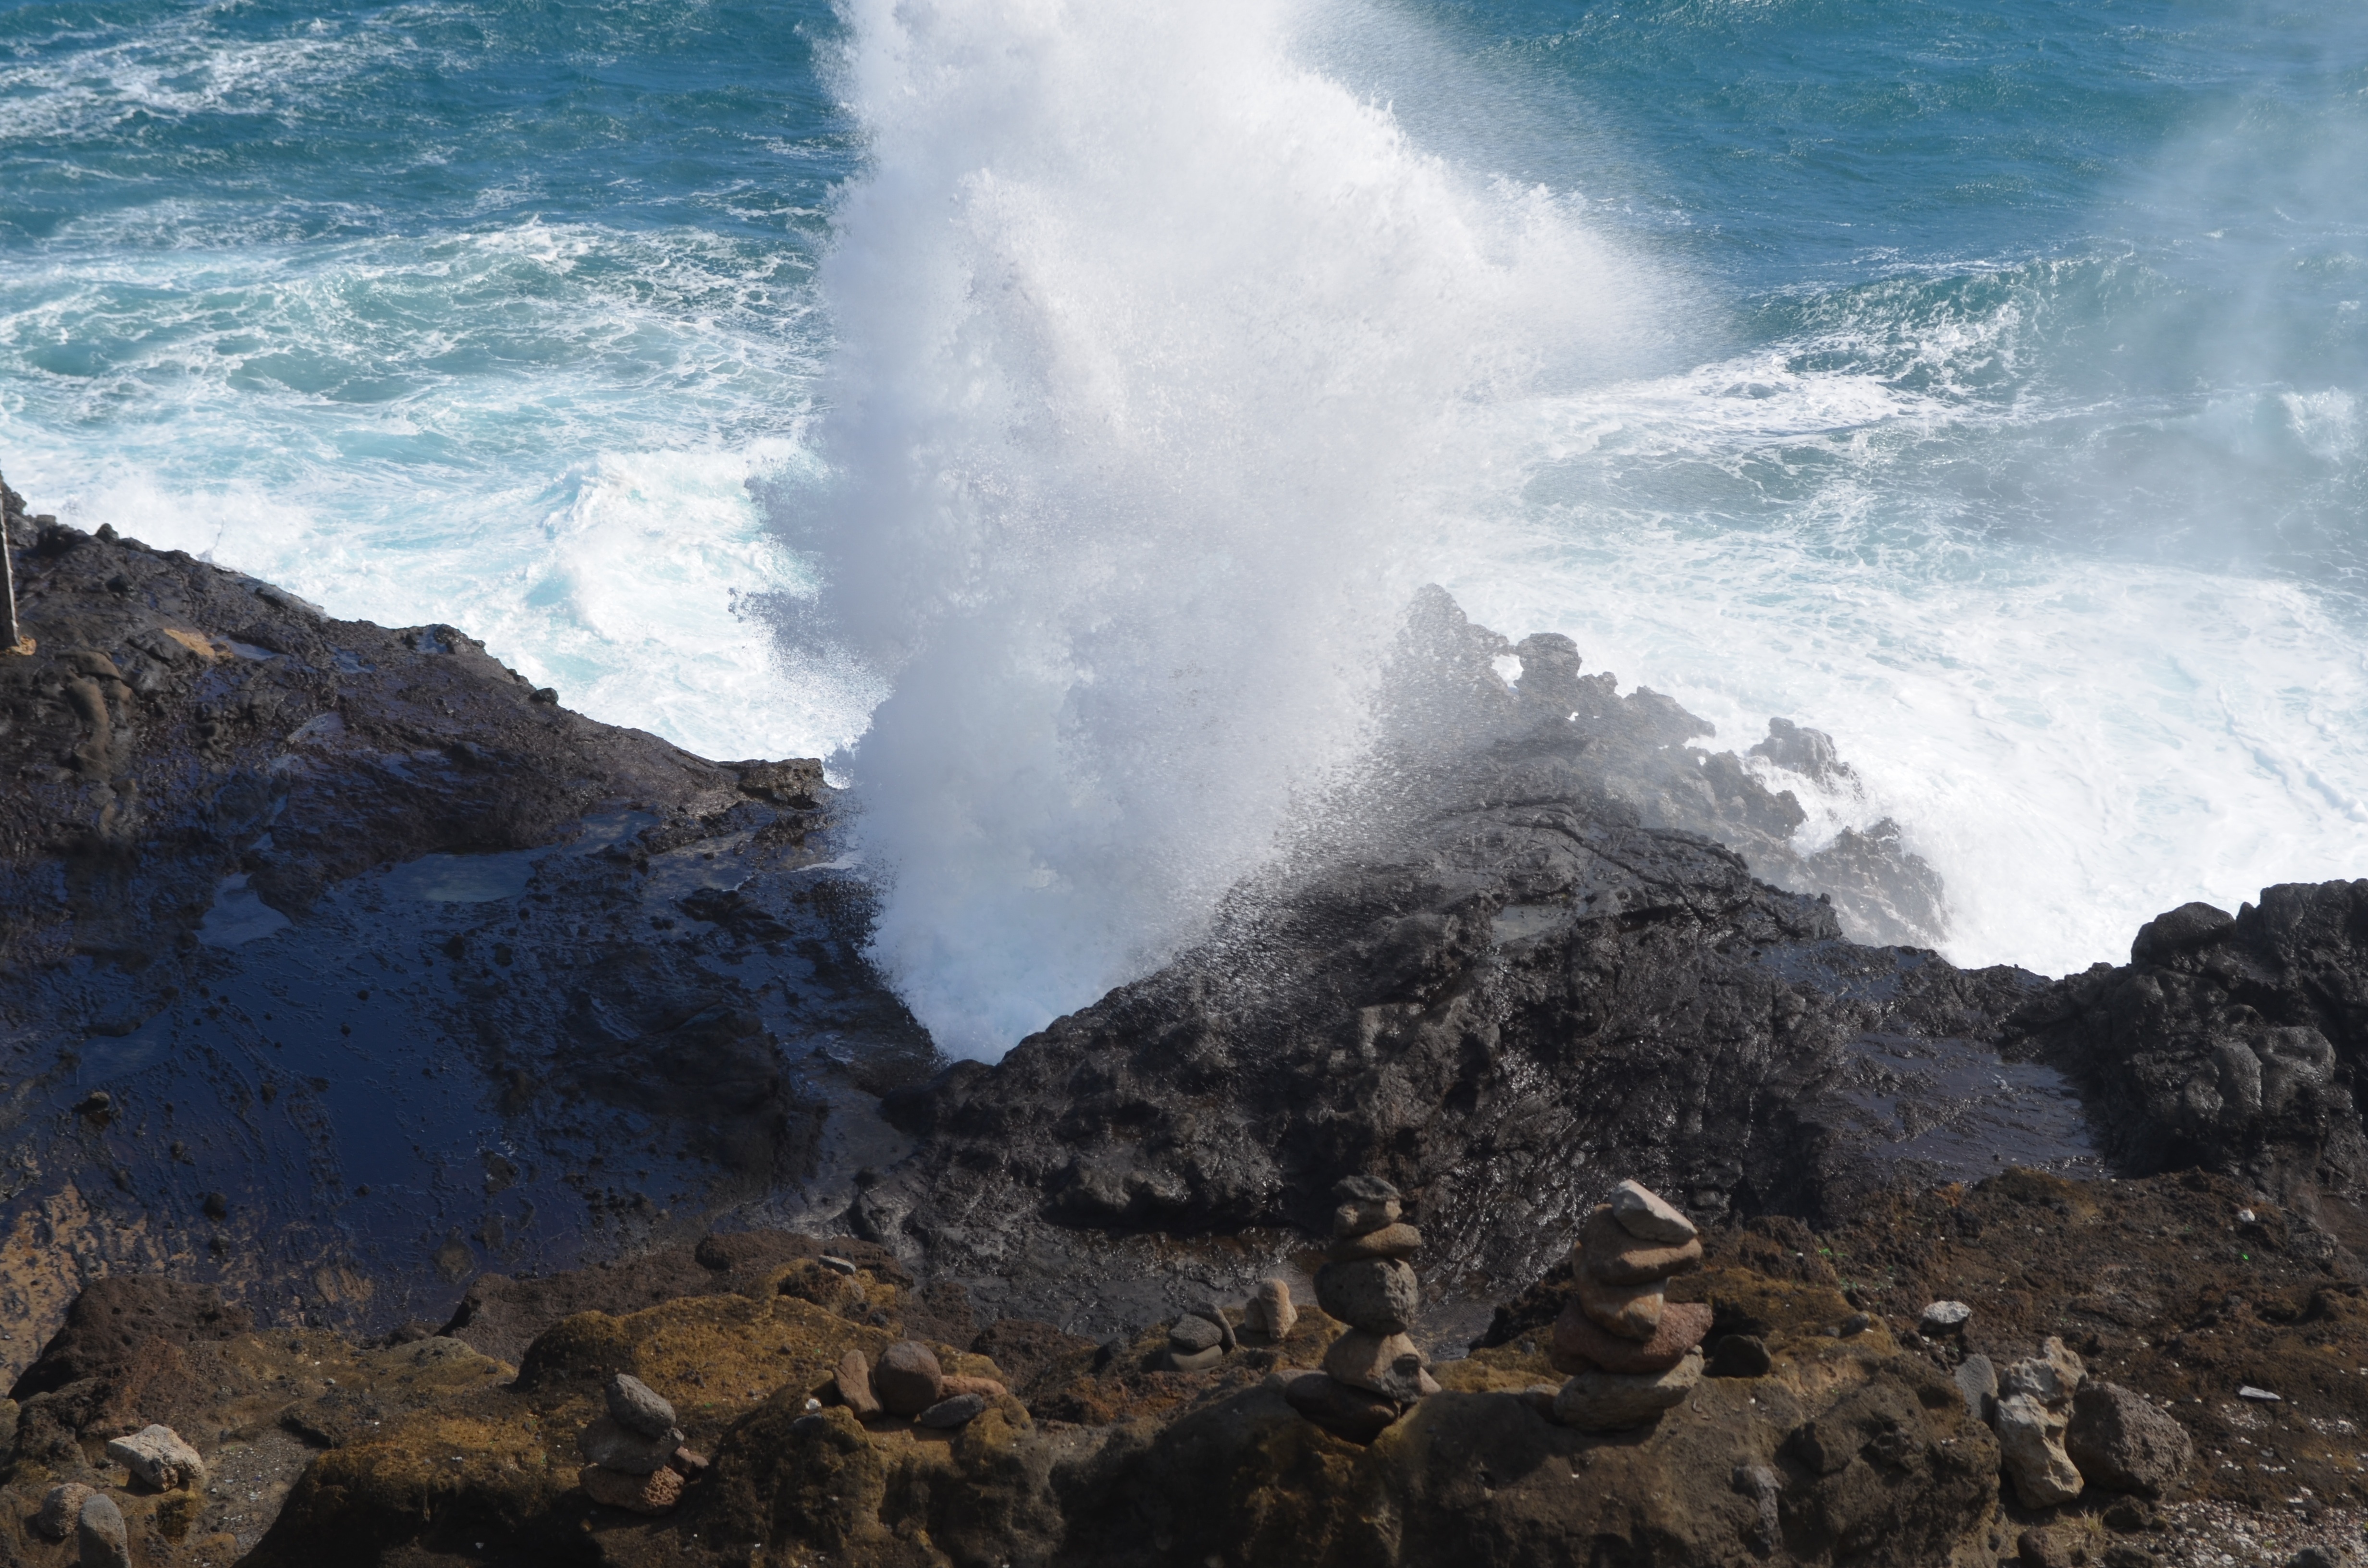
landscape, sea, coast, water, nature, rock, ocean, mountain, wave, cliff, hawaii, terrain, cape, landform, blow hole, geological phenomenon, wind wave